Into the Dead 2

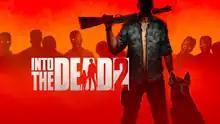

Into the Dead 2 is a 2017 first person shooter video game developed by PikPok. It was initially released on iOS and Android, and it was ported to the Nintendo Switch in 2019.